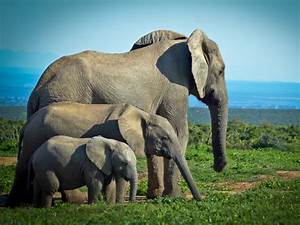
Label: elefante